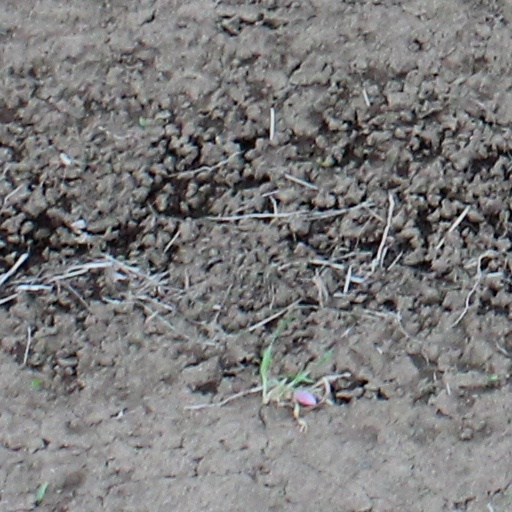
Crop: wheat